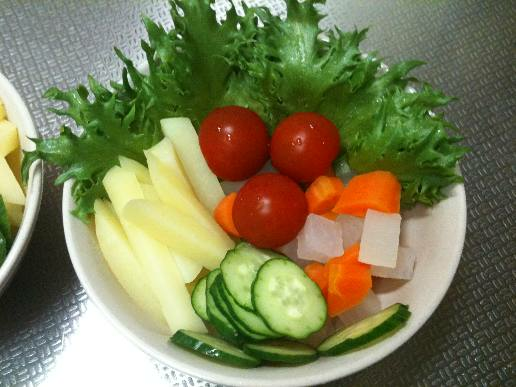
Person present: No